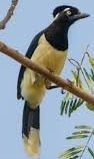
Species: PLUSH CRESTED JAY
Scientific name: CYANOCORAX CHRYSOPS
ImageNet parent category: jay